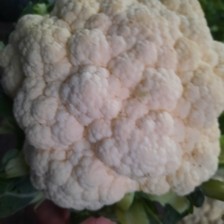
Label: others